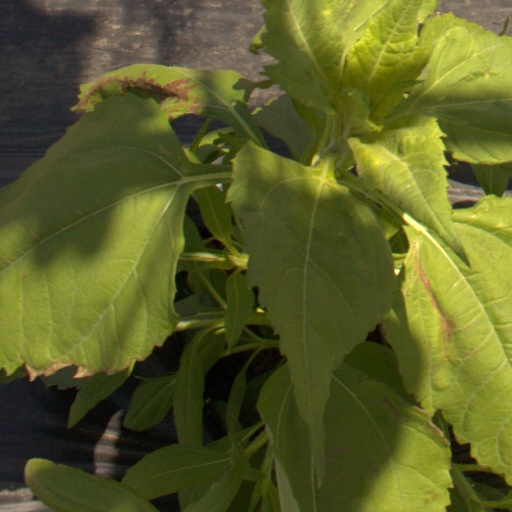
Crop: Jerusalem artichoke